Lionel Scaloni

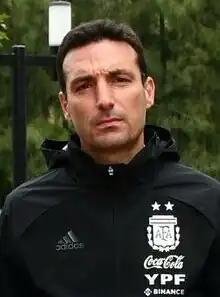
Scaloni as manager of Argentina in 2022

Lionel Sebastián Scaloni (born 16 May 1978) is an Argentine professional football manager and former player who is the current manager of the Argentina national team. Under his leadership, Argentina achieved the 2022 FIFA World Cup. Scaloni is regarded as one of the best men’s national coaches in the world. A versatile player, he operated as a right-back or right midfielder.